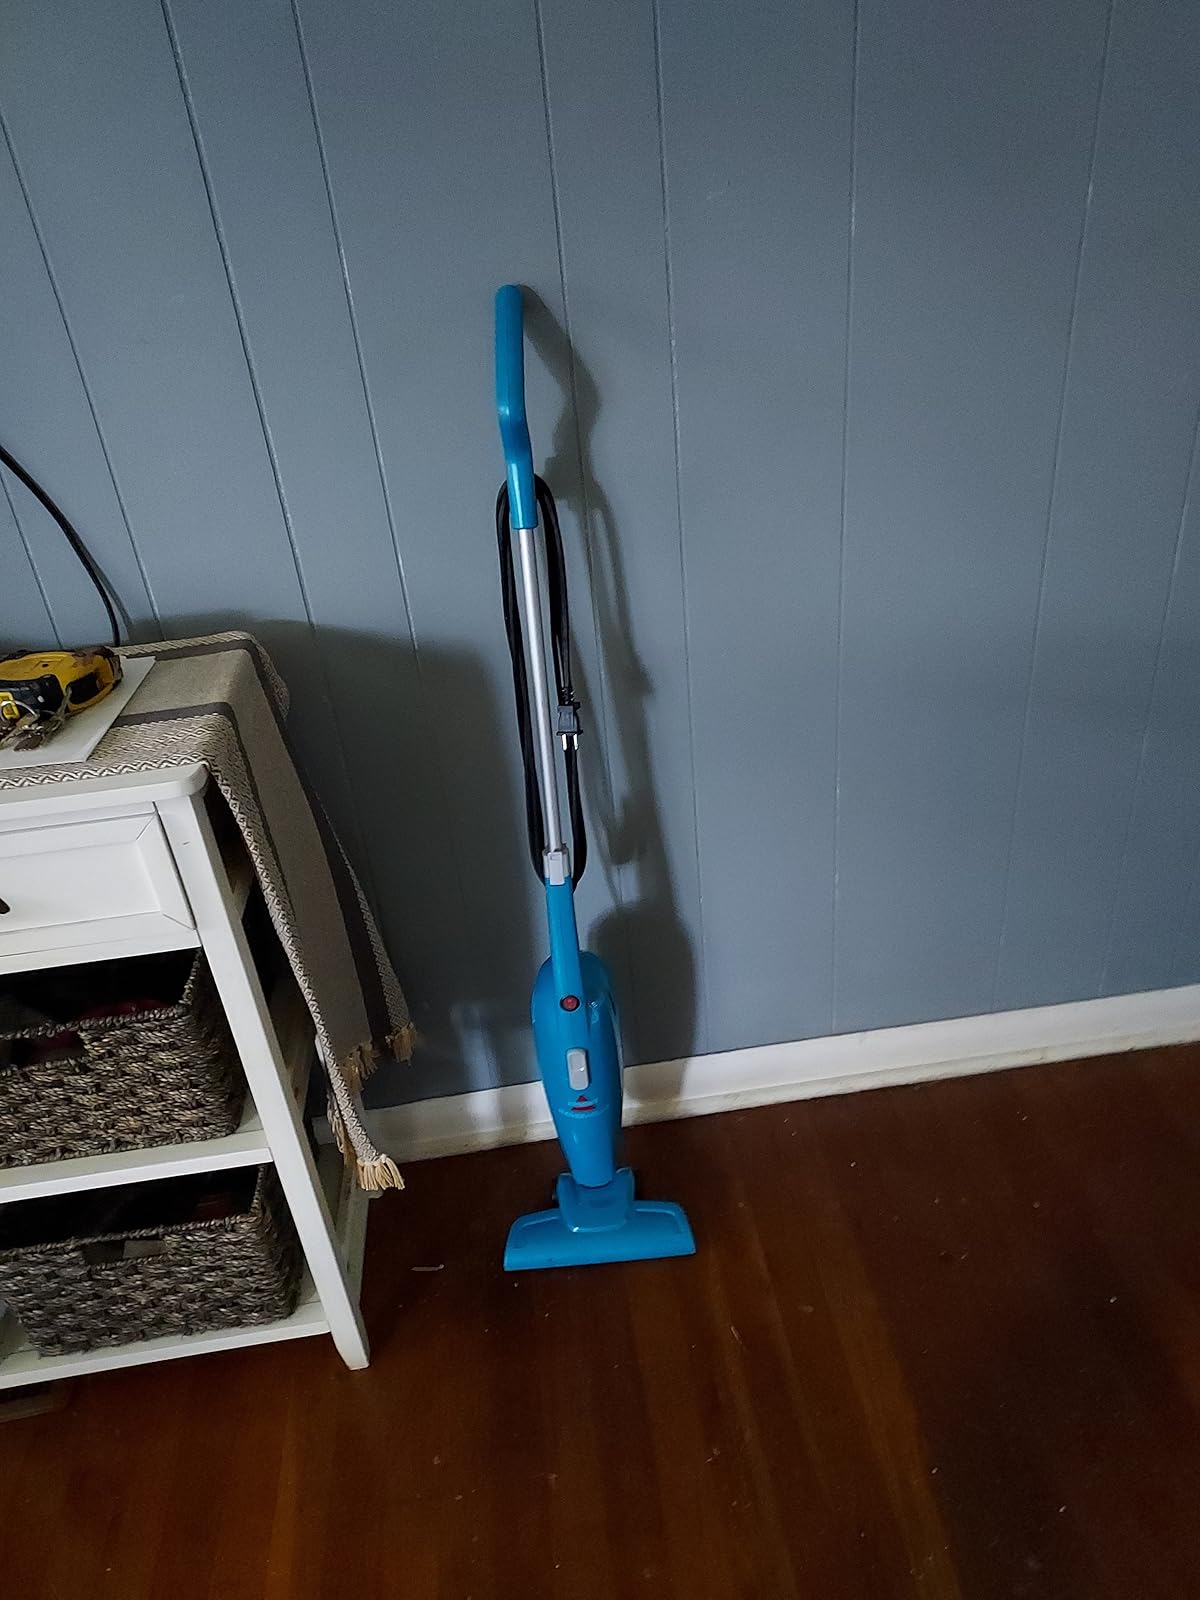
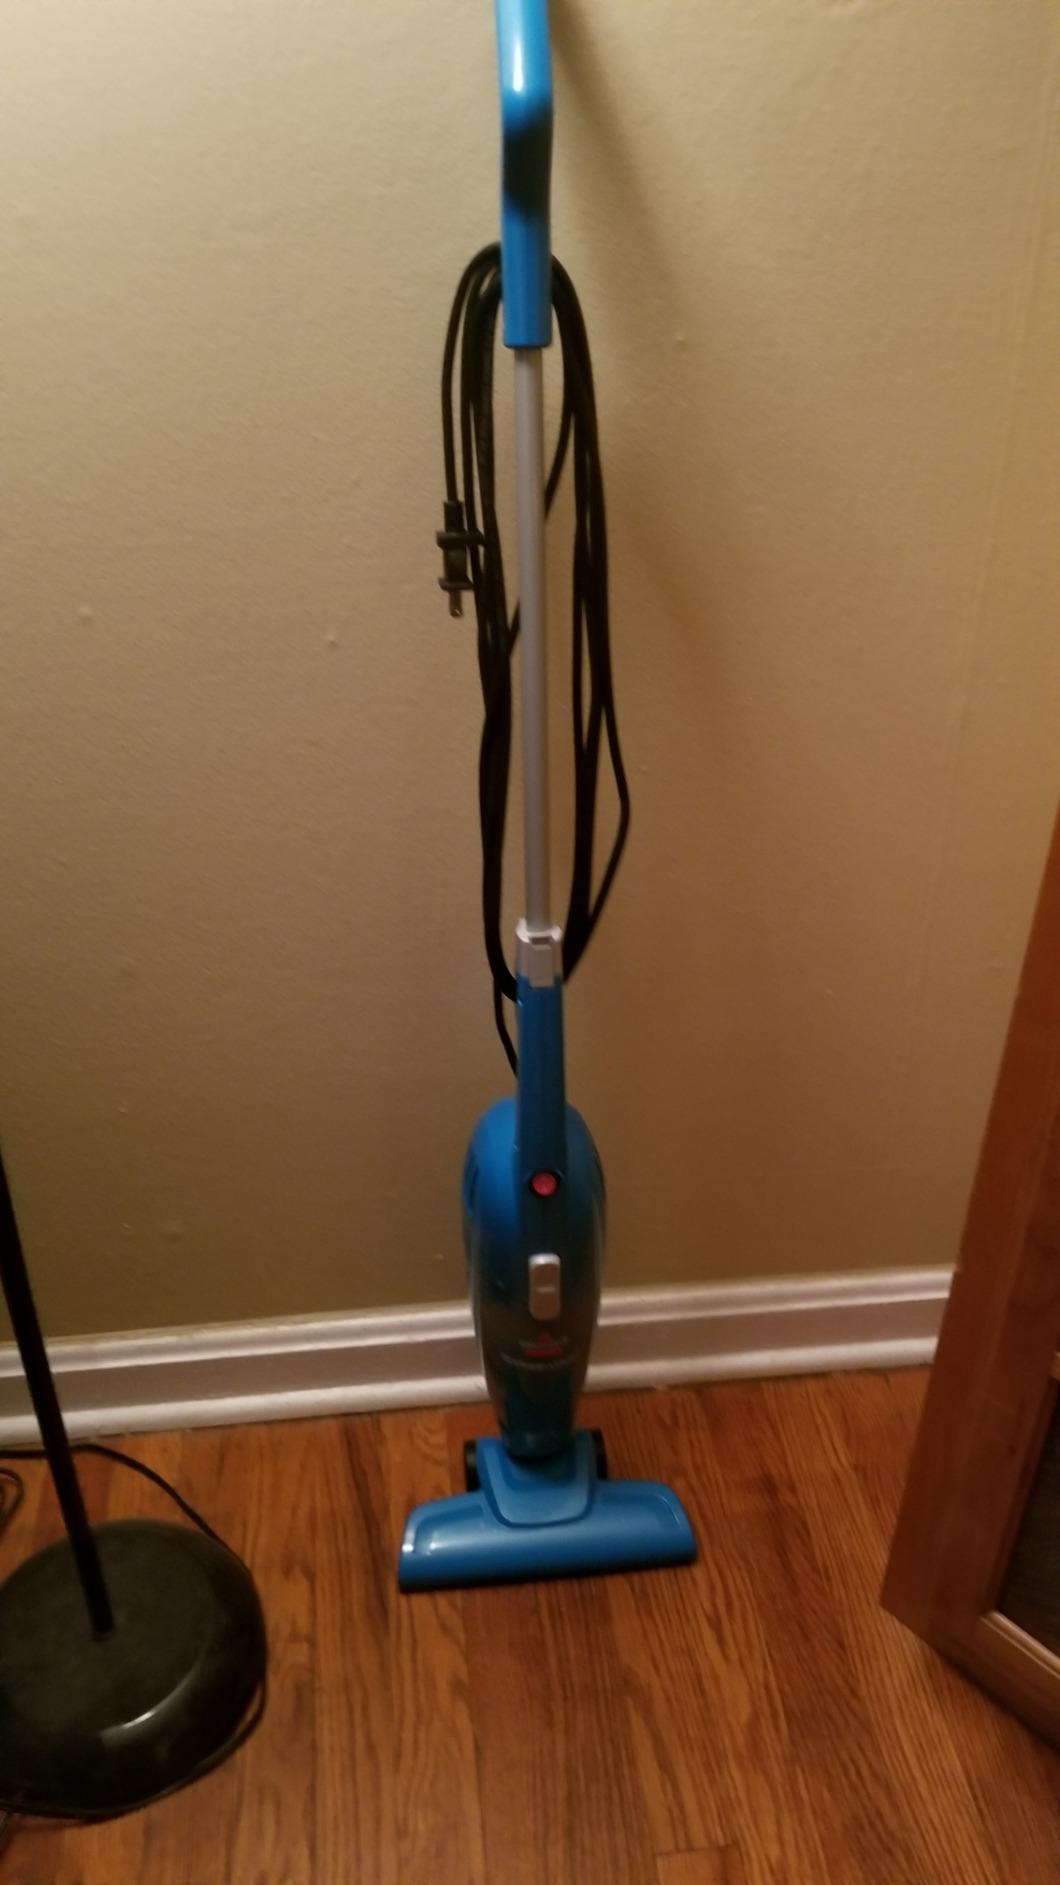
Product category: items_vacuum
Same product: yes